Stuttgart-Rohr station

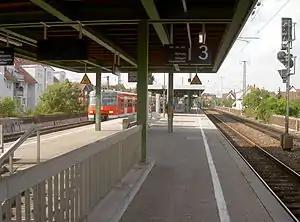

Rohr station is located the chainage of 16.7 km (from Stuttgart Hauptbahnhof via the old route) on the Stuttgart–Horb railway and is a station in the network of the Stuttgart S-Bahn.